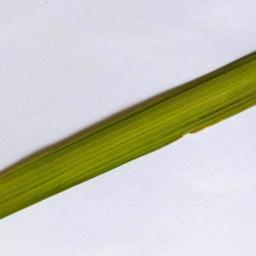
Label: Rice___Healthy